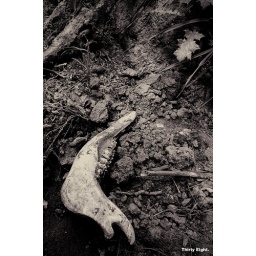
Day 38: Photoshoot for Magnuson, spotted a pile of cow remains in a bog. It was pretty brutal.